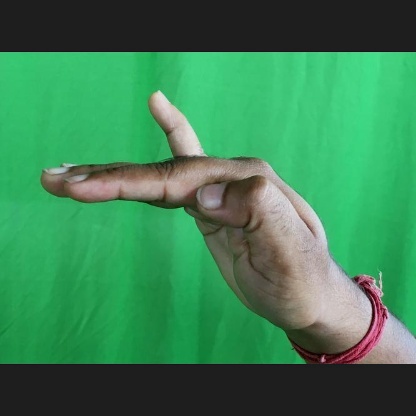
Mudra: Hamsapaksha